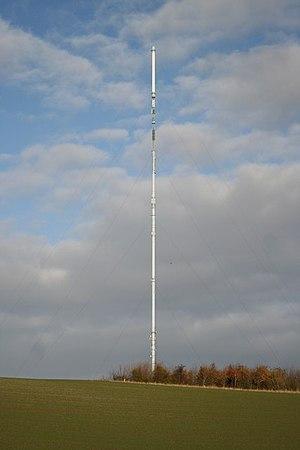
L'émetteur de Belmont est un mât de télévision et de radio, situé près du village de Donington on Bain, près de Market Rasen et de Louth dans le Lincolnshire en Angleterre.